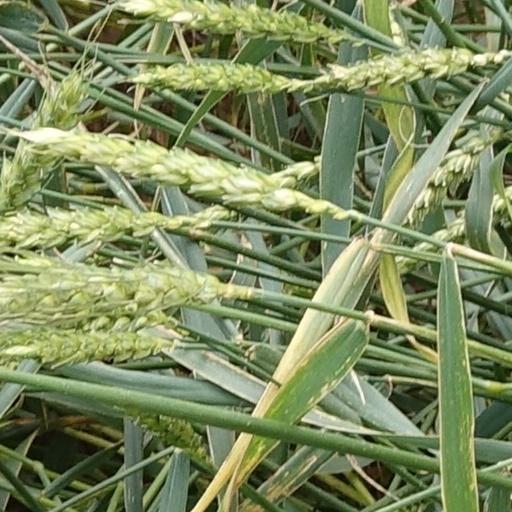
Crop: wheat